List of state leaders in the 19th century (1851–1900)

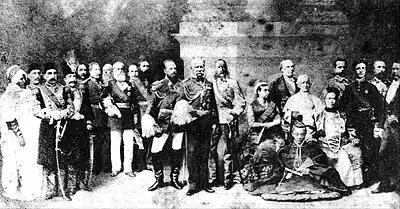
State leaders in 1889

This is a list of state leaders in the 19th century (1851–1900) AD, except for the leaders within British south Asia and its predecessor states, and those leaders within the Holy Roman Empire.